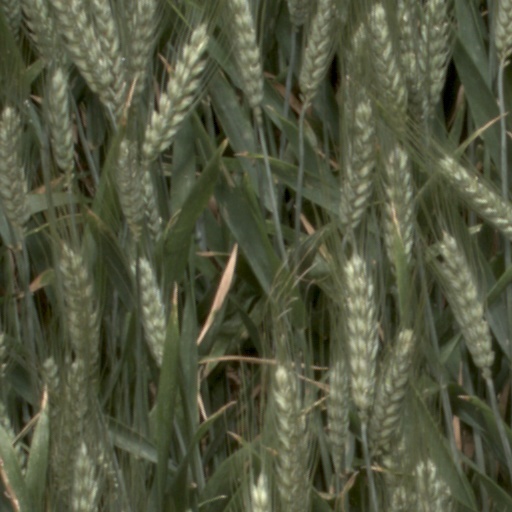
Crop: wheat